Honoria Lawrence

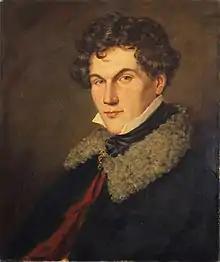
Henry Montgomery Lawrence, portrait by James Heath Millington

Honoria Marshal was born on 25 December 1808 in Carndonagh, County Donegal, Ireland, the twelfth of fifteen children of Rev. George Marshall and Elizabeth Marshall. She was raised nearby by her uncle, the husband of George Marshall's sister, Rear Admiral William Heath (1748–1815).